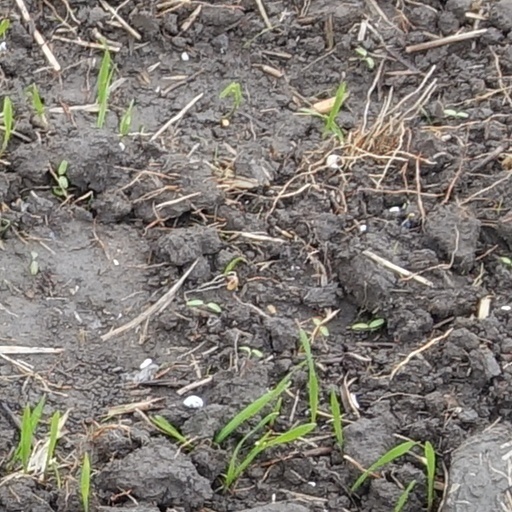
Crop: wheat